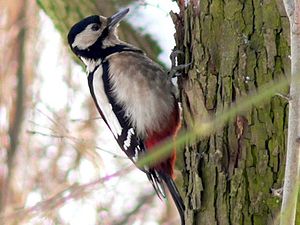
Flagspætter
Stor flagspætte
Slægten Flagspætter er en slægt indenfor spætterne.